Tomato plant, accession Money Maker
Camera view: vertical (180 deg); turntable rotation: 30 degrees
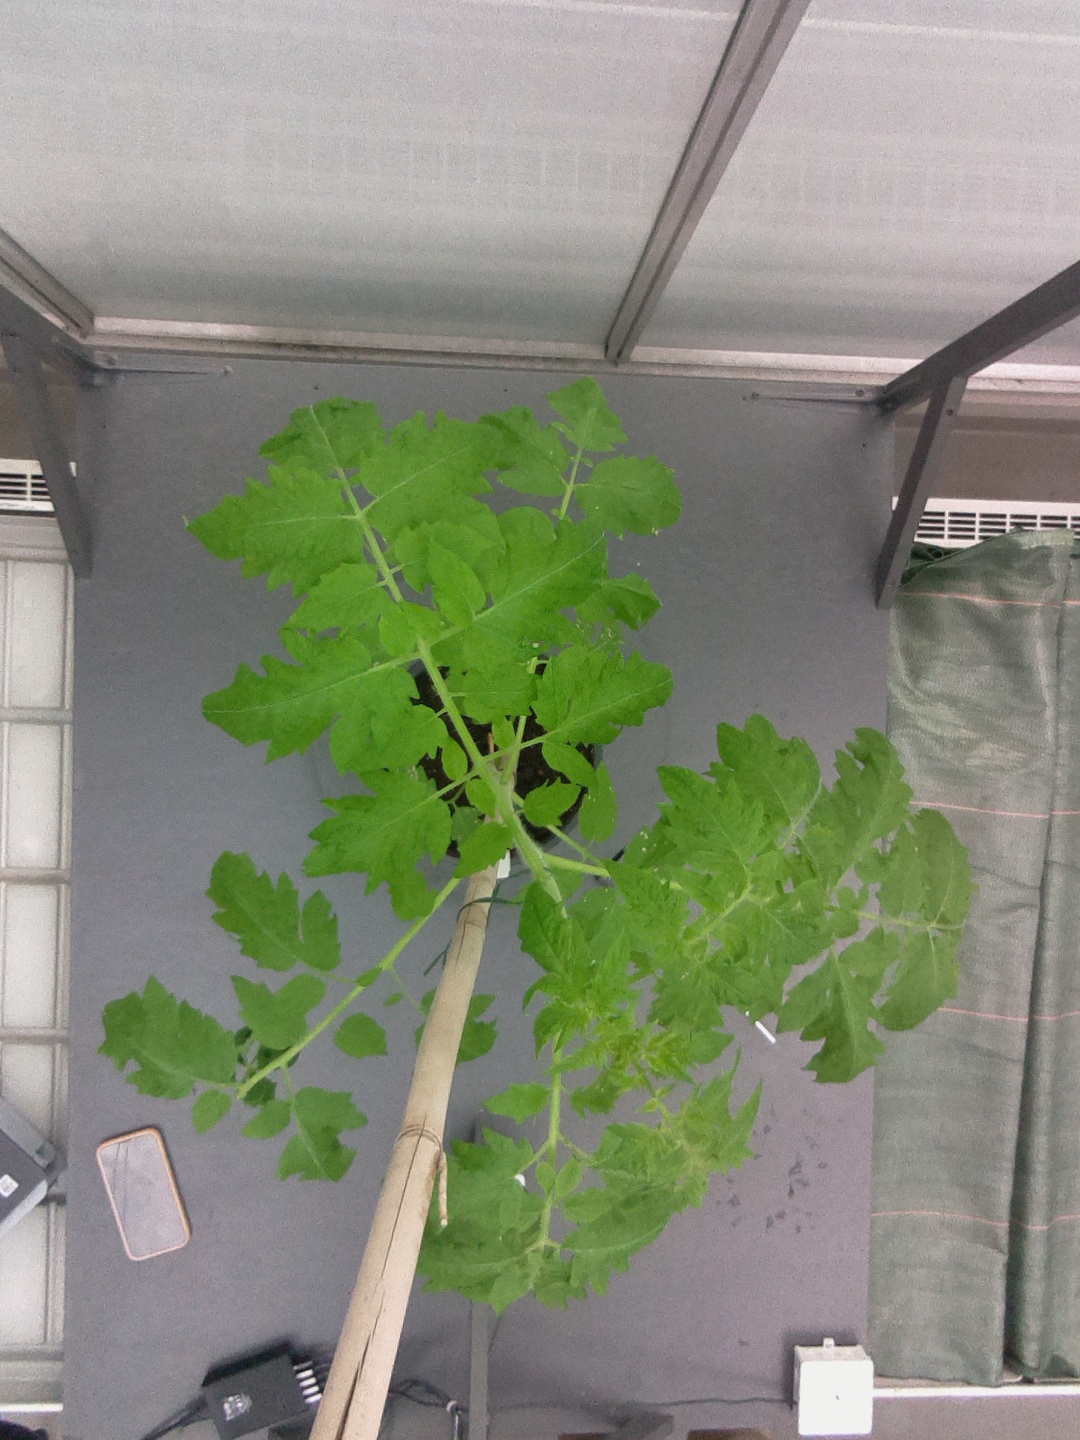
BBCH growth stage 20: First Side shoot start formed